Roman Catholic Diocese of Barretos

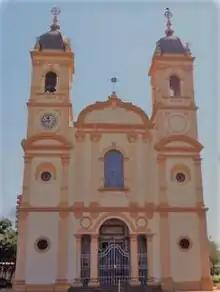
Catedral Divino Espírito Santo in 2020

The Roman Catholic Diocese of Barretos is a diocese located in the city of Barretos in the ecclesiastical province of São José do Rio Preto in Brazil.